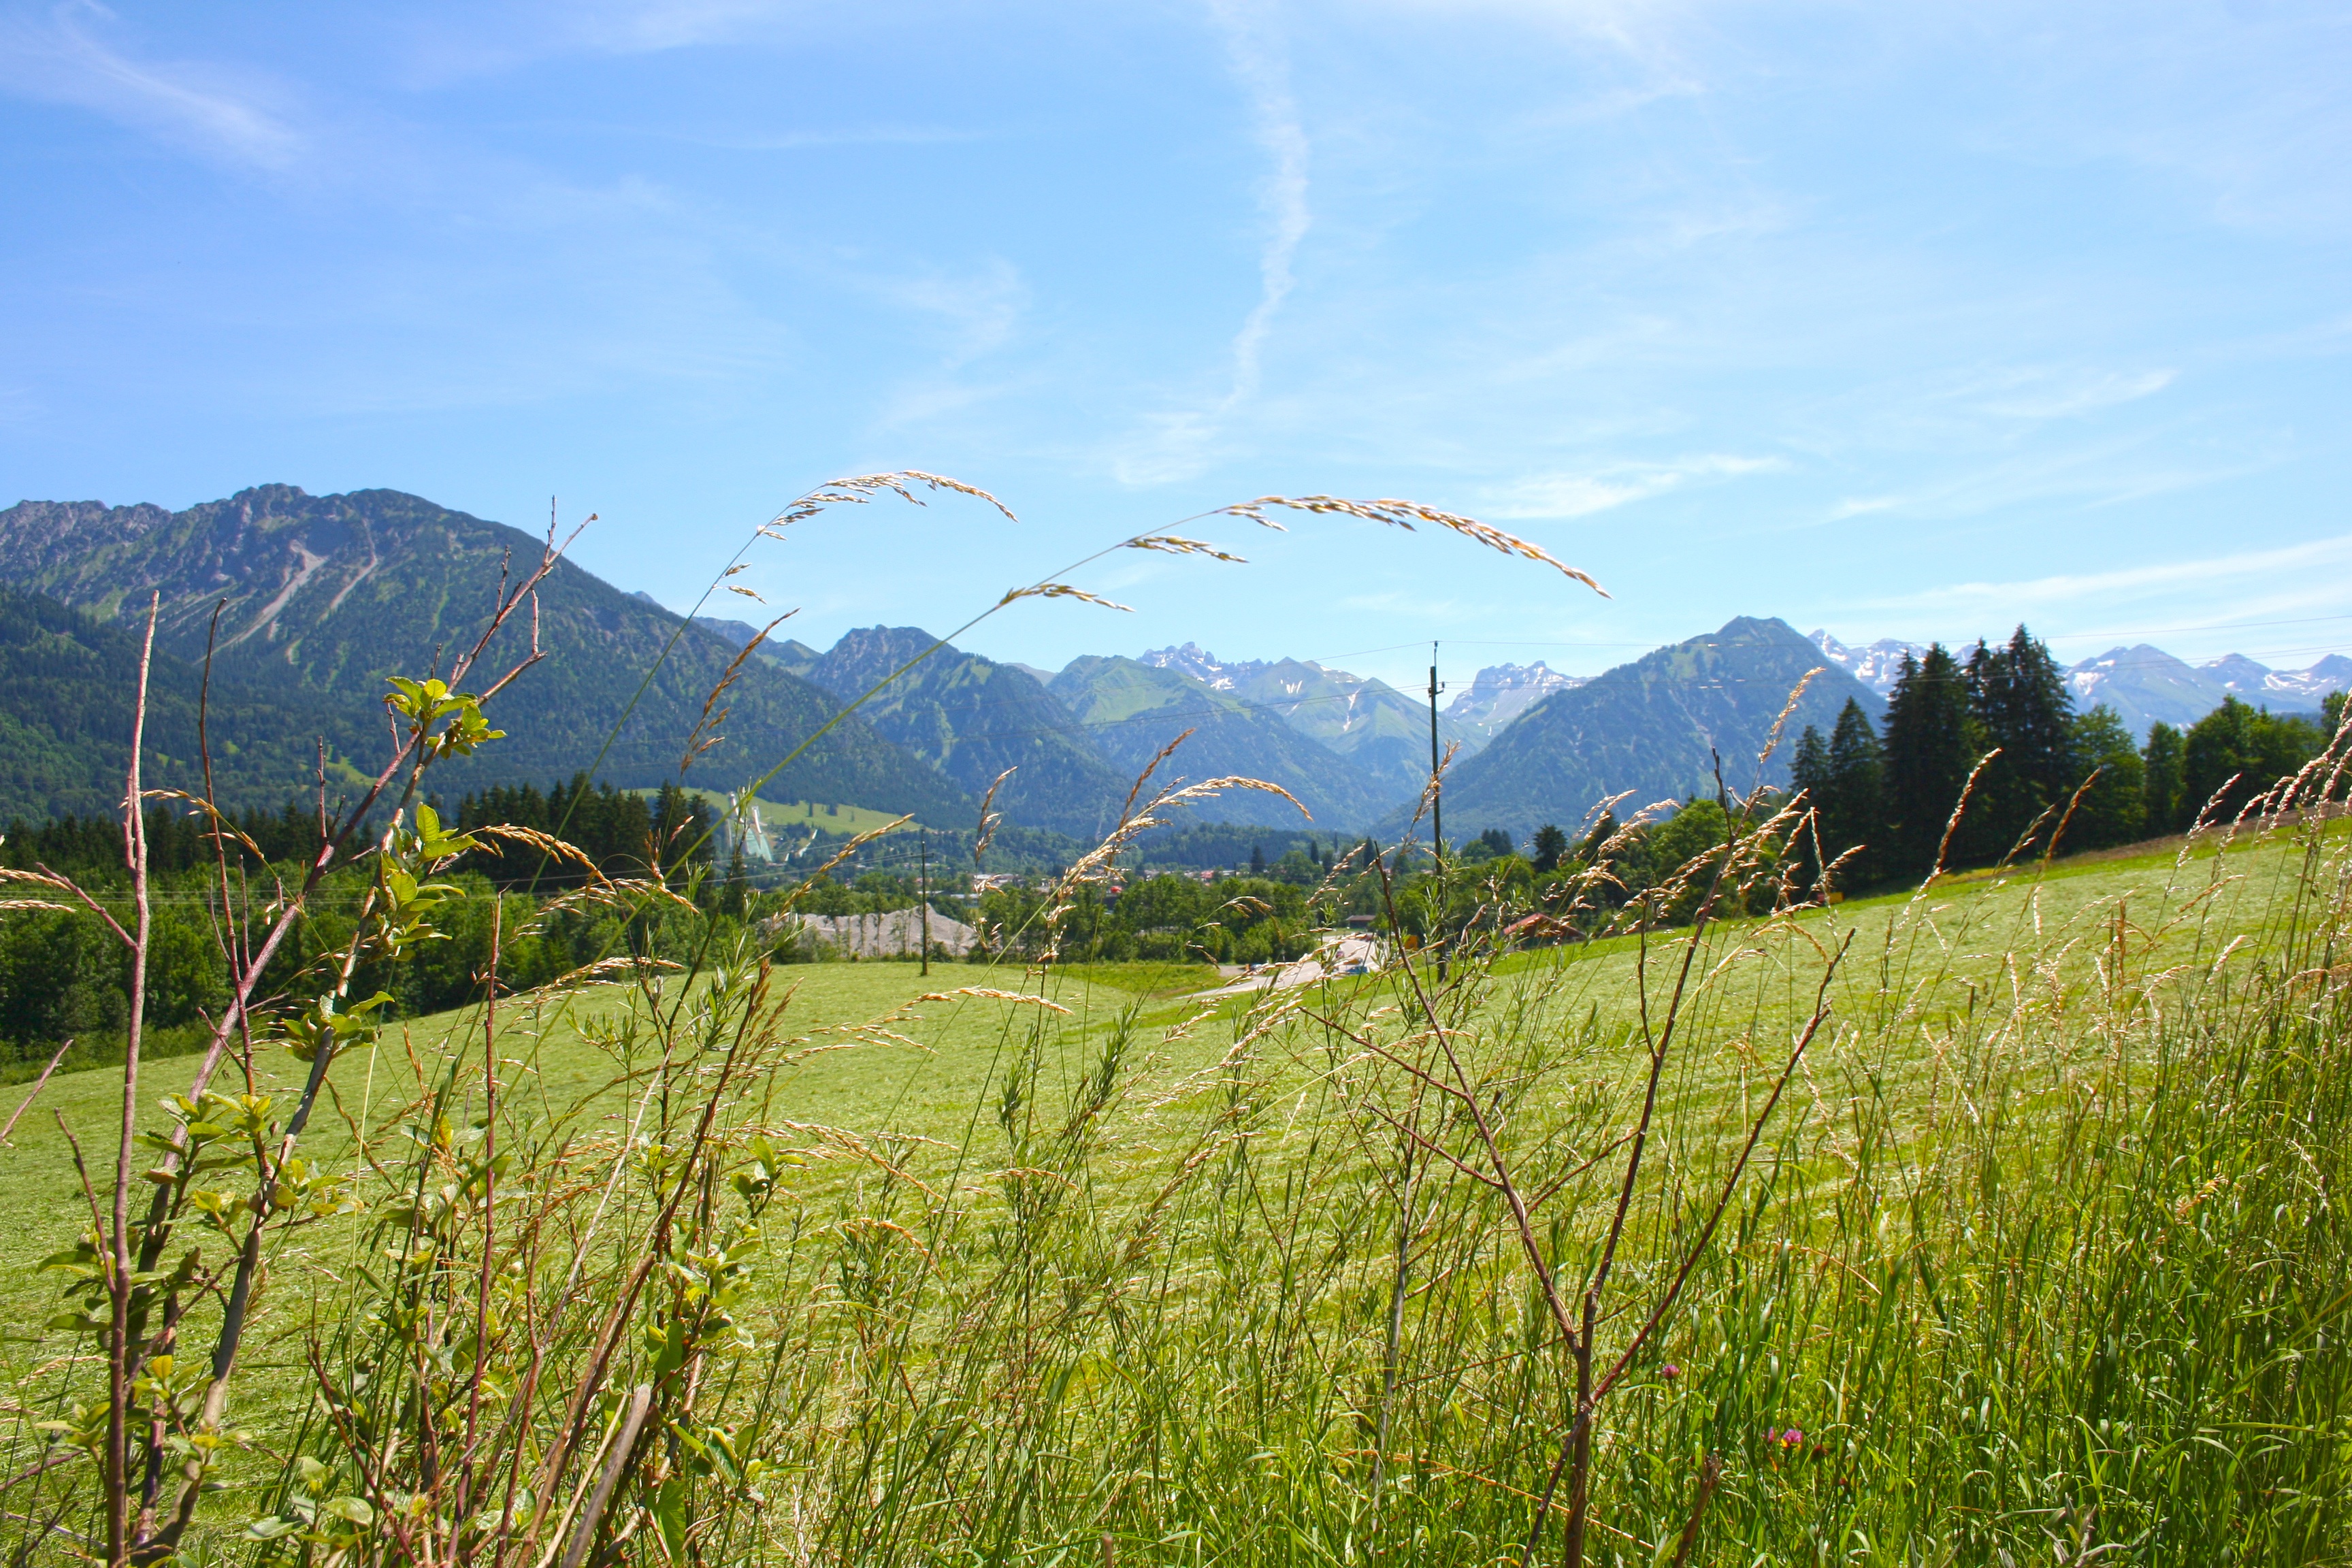
landscape, grass, mountain, sky, field, meadow, prairie, hill, flower, view, valley, mountain range, panorama, summer, pasture, agriculture, plain, mountains, grassland, plateau, bavaria, habitat, ecosystem, oberstdorf, rural area, landform, paddy field, reported, allg u, natural environment, geographical feature, grass family, mountainous landforms